Hsinchu City EPB Incinerator Plant

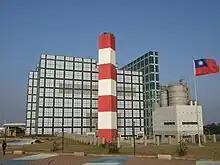

The Hsinchu City EPB Incinerator Plant is an incinerator in North District, Hsinchu City, Taiwan.